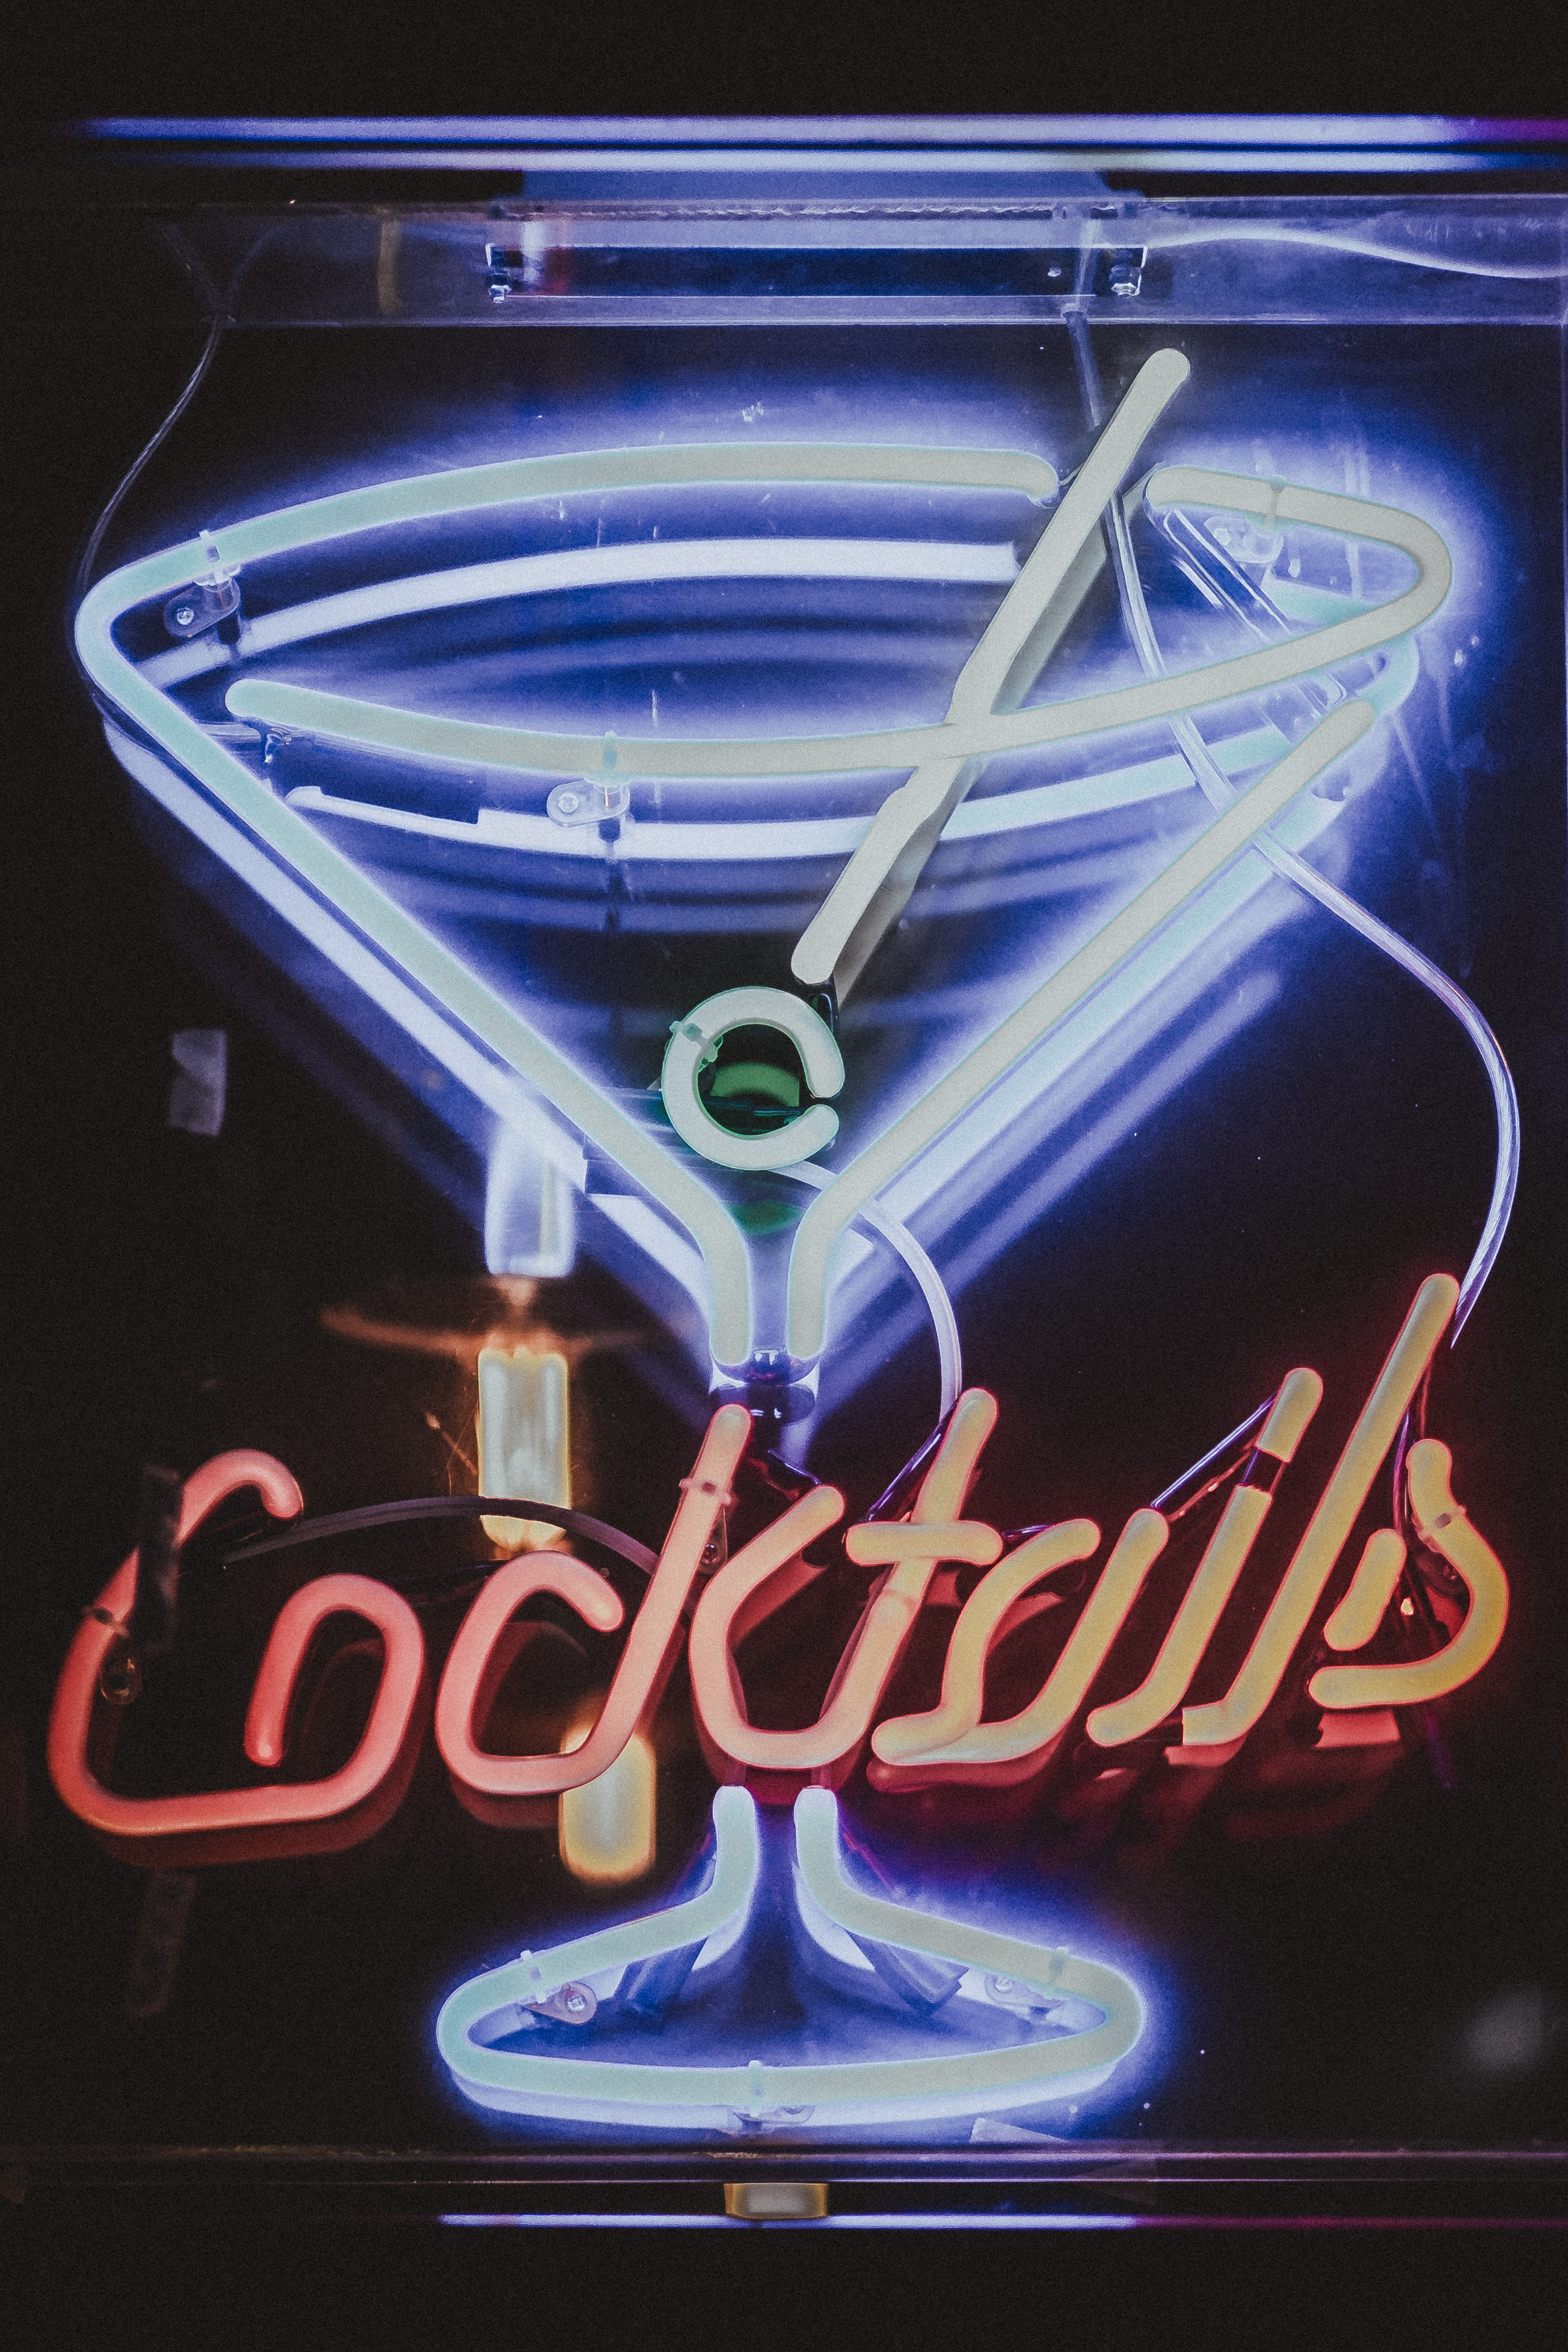
neon sign, signage, neon, gadget, electronic signage, games